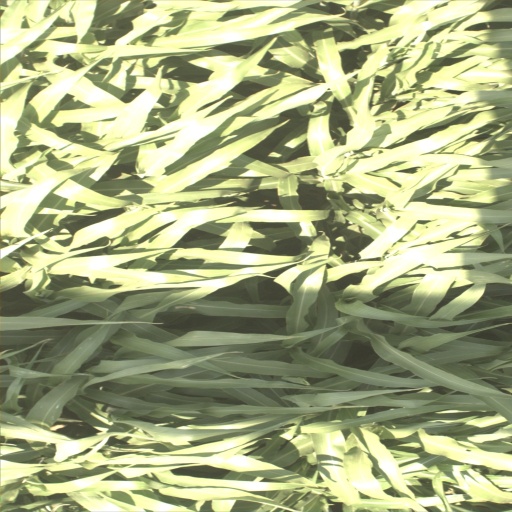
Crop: sorghum